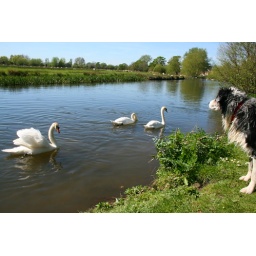
This dog obviously wanted a swim but he'd just been forced out by the swan with its wings up.